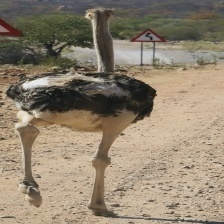
Species: OSTRICH
Scientific name: STRUTHIO CAMELUS